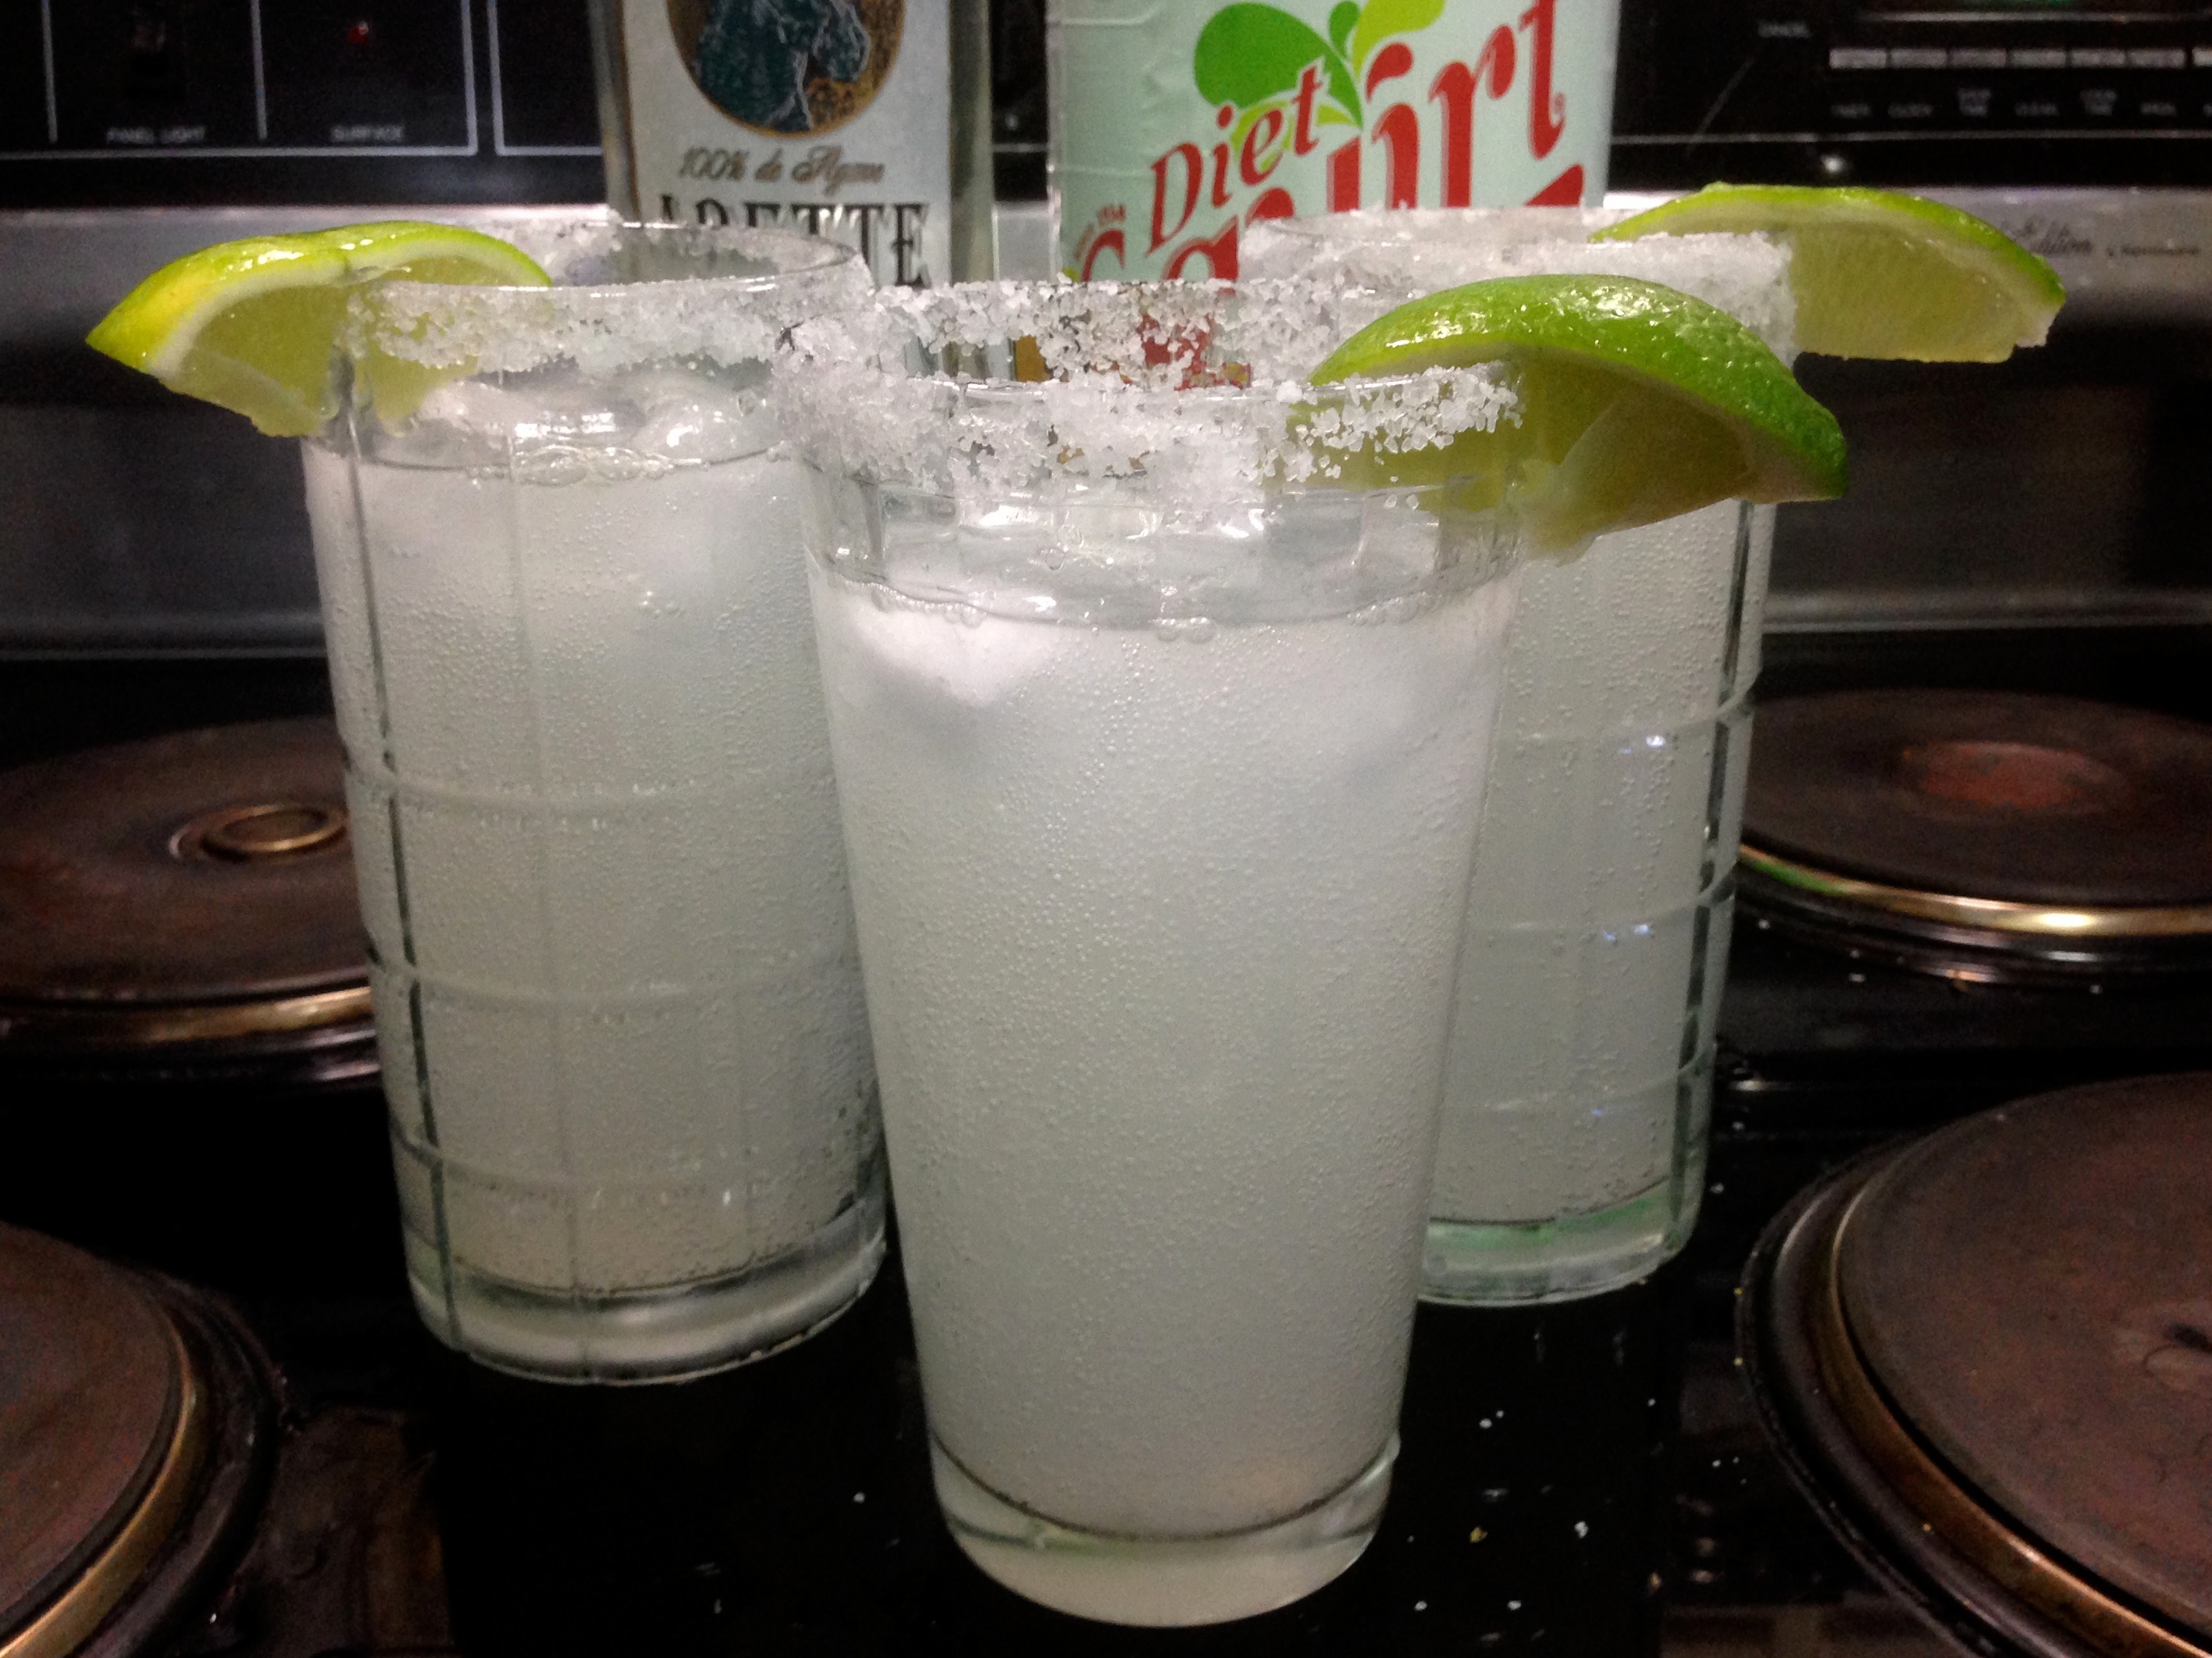
food, drink, cocktail, liqueur, alcoholic beverage, distilled beverage, non alcoholic beverage